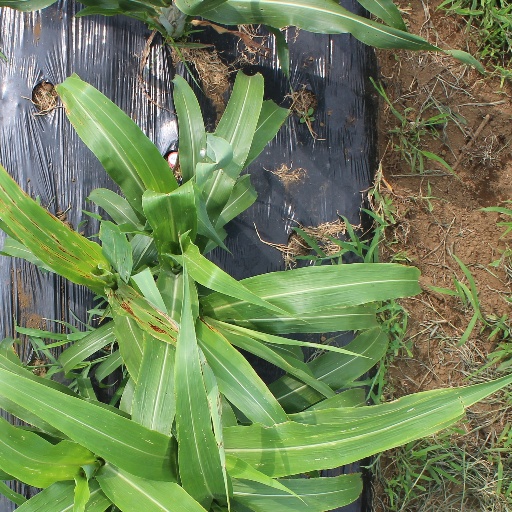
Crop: sorghum